Economy of Italy

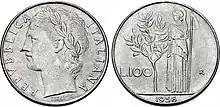
100 lire coin, 1956, with goddess Minerva holding an olive tree and a long spear depicted on the reverse

Beginning in 2022, after the COVID-19 pandemic, Italy restarted with a resilient economy which nonetheless had to face the global energy crisis of 2021-2023, involving an increase in gas and other energy prices due to the Russian invasion of Ukraine on 24 February 2022. This crisis created the need to find an alternative supplier to Russia, subject to European Union sanctions.